Royden Park

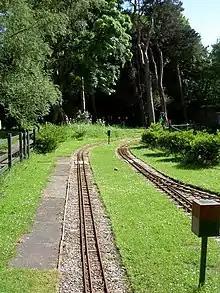
The miniature railway

The park has a walled garden which was built in 1870 as the kitchen garden for Hill Bark house and is a fine example of Victorian architecture. The garden is used as a community resource. A laburnum arch was added by the Wirral Model Engineering Society who operate the miniature railway. Contained within the walls are a herb garden, a bog garden, a flower garden and a traditional cottage garden that originally grew plants for medicinal purposes.